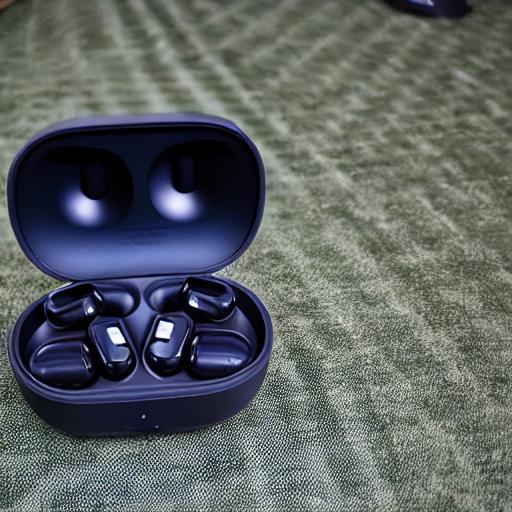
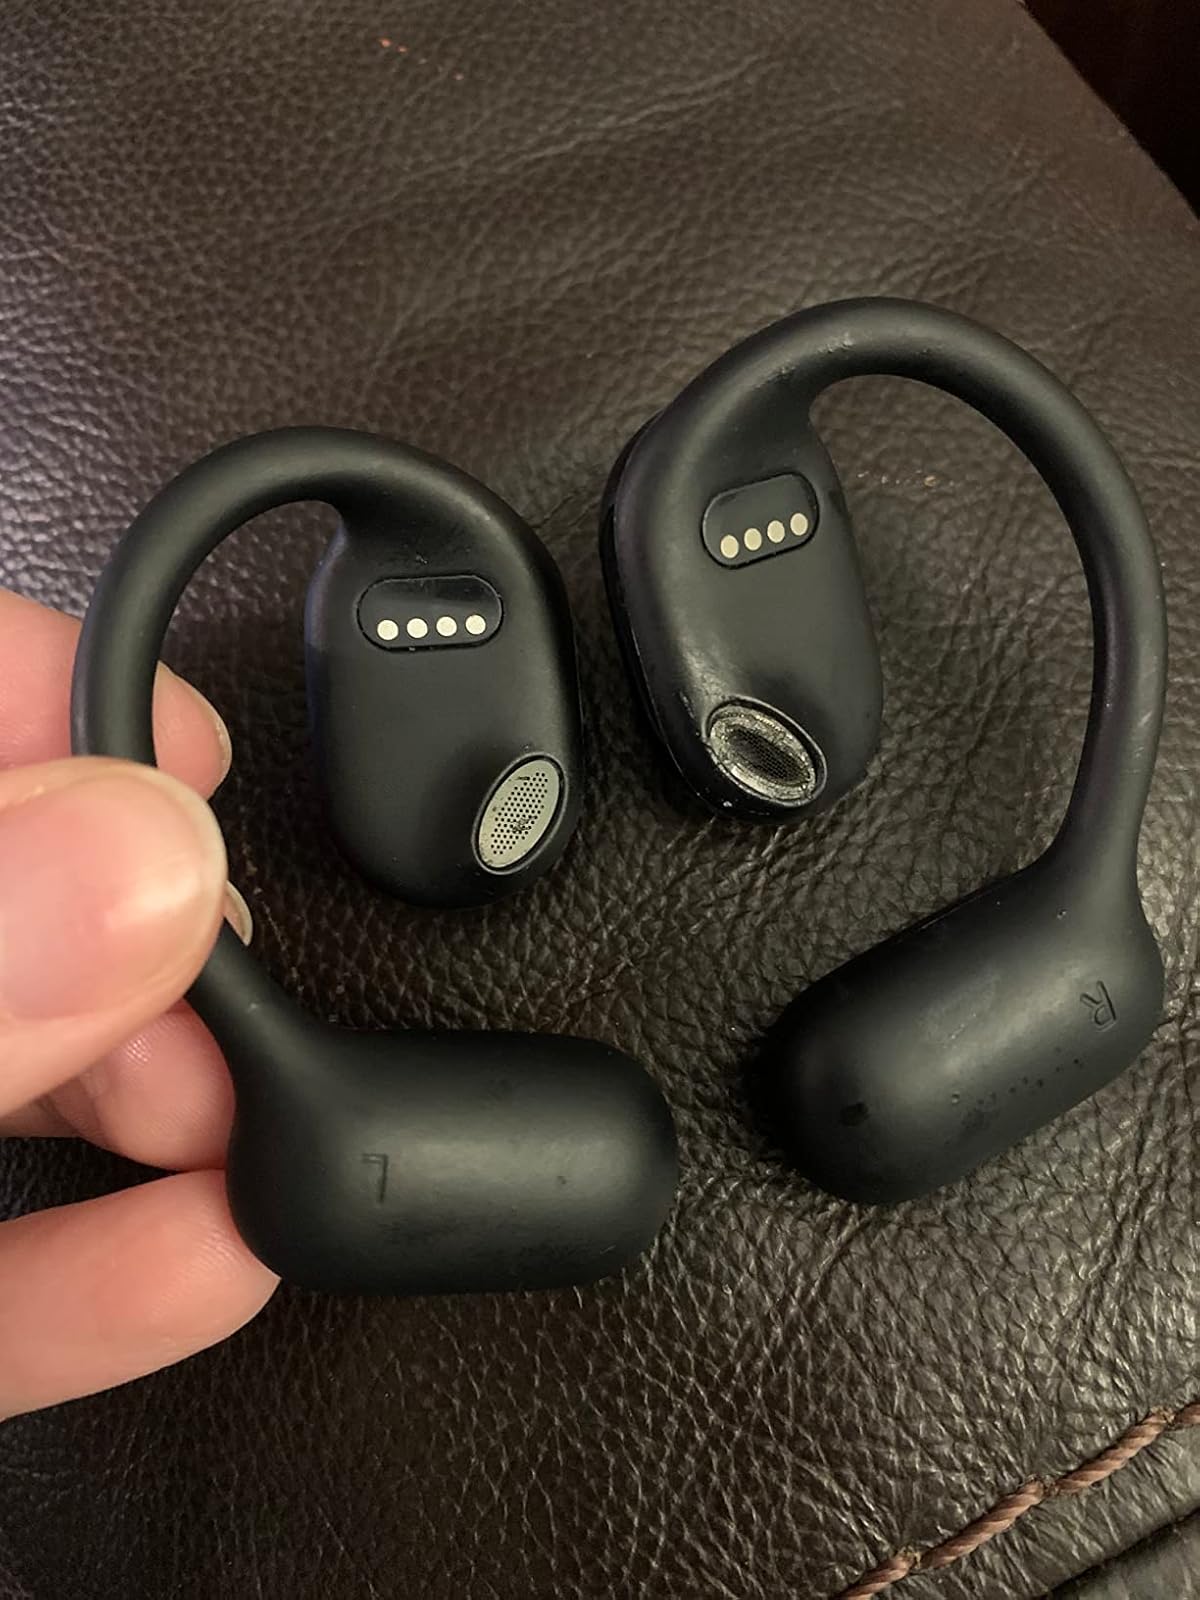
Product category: earbuds
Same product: no